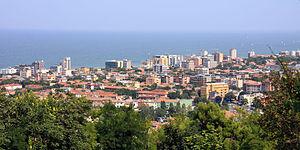
Pesaro est une ville portuaire italienne d'environ 96 500 habitants, située dans la province de Pesaro et d'Urbino, dans la région des Marches, en Italie centrale.
Les Marches sont une région d'Italie centrale dont le siège se situe dans la Ville portuaire d'Ancône, et qui compte 1,528 210 millions d'habitants sur 9 401,38 km² au 30 avril 2018.